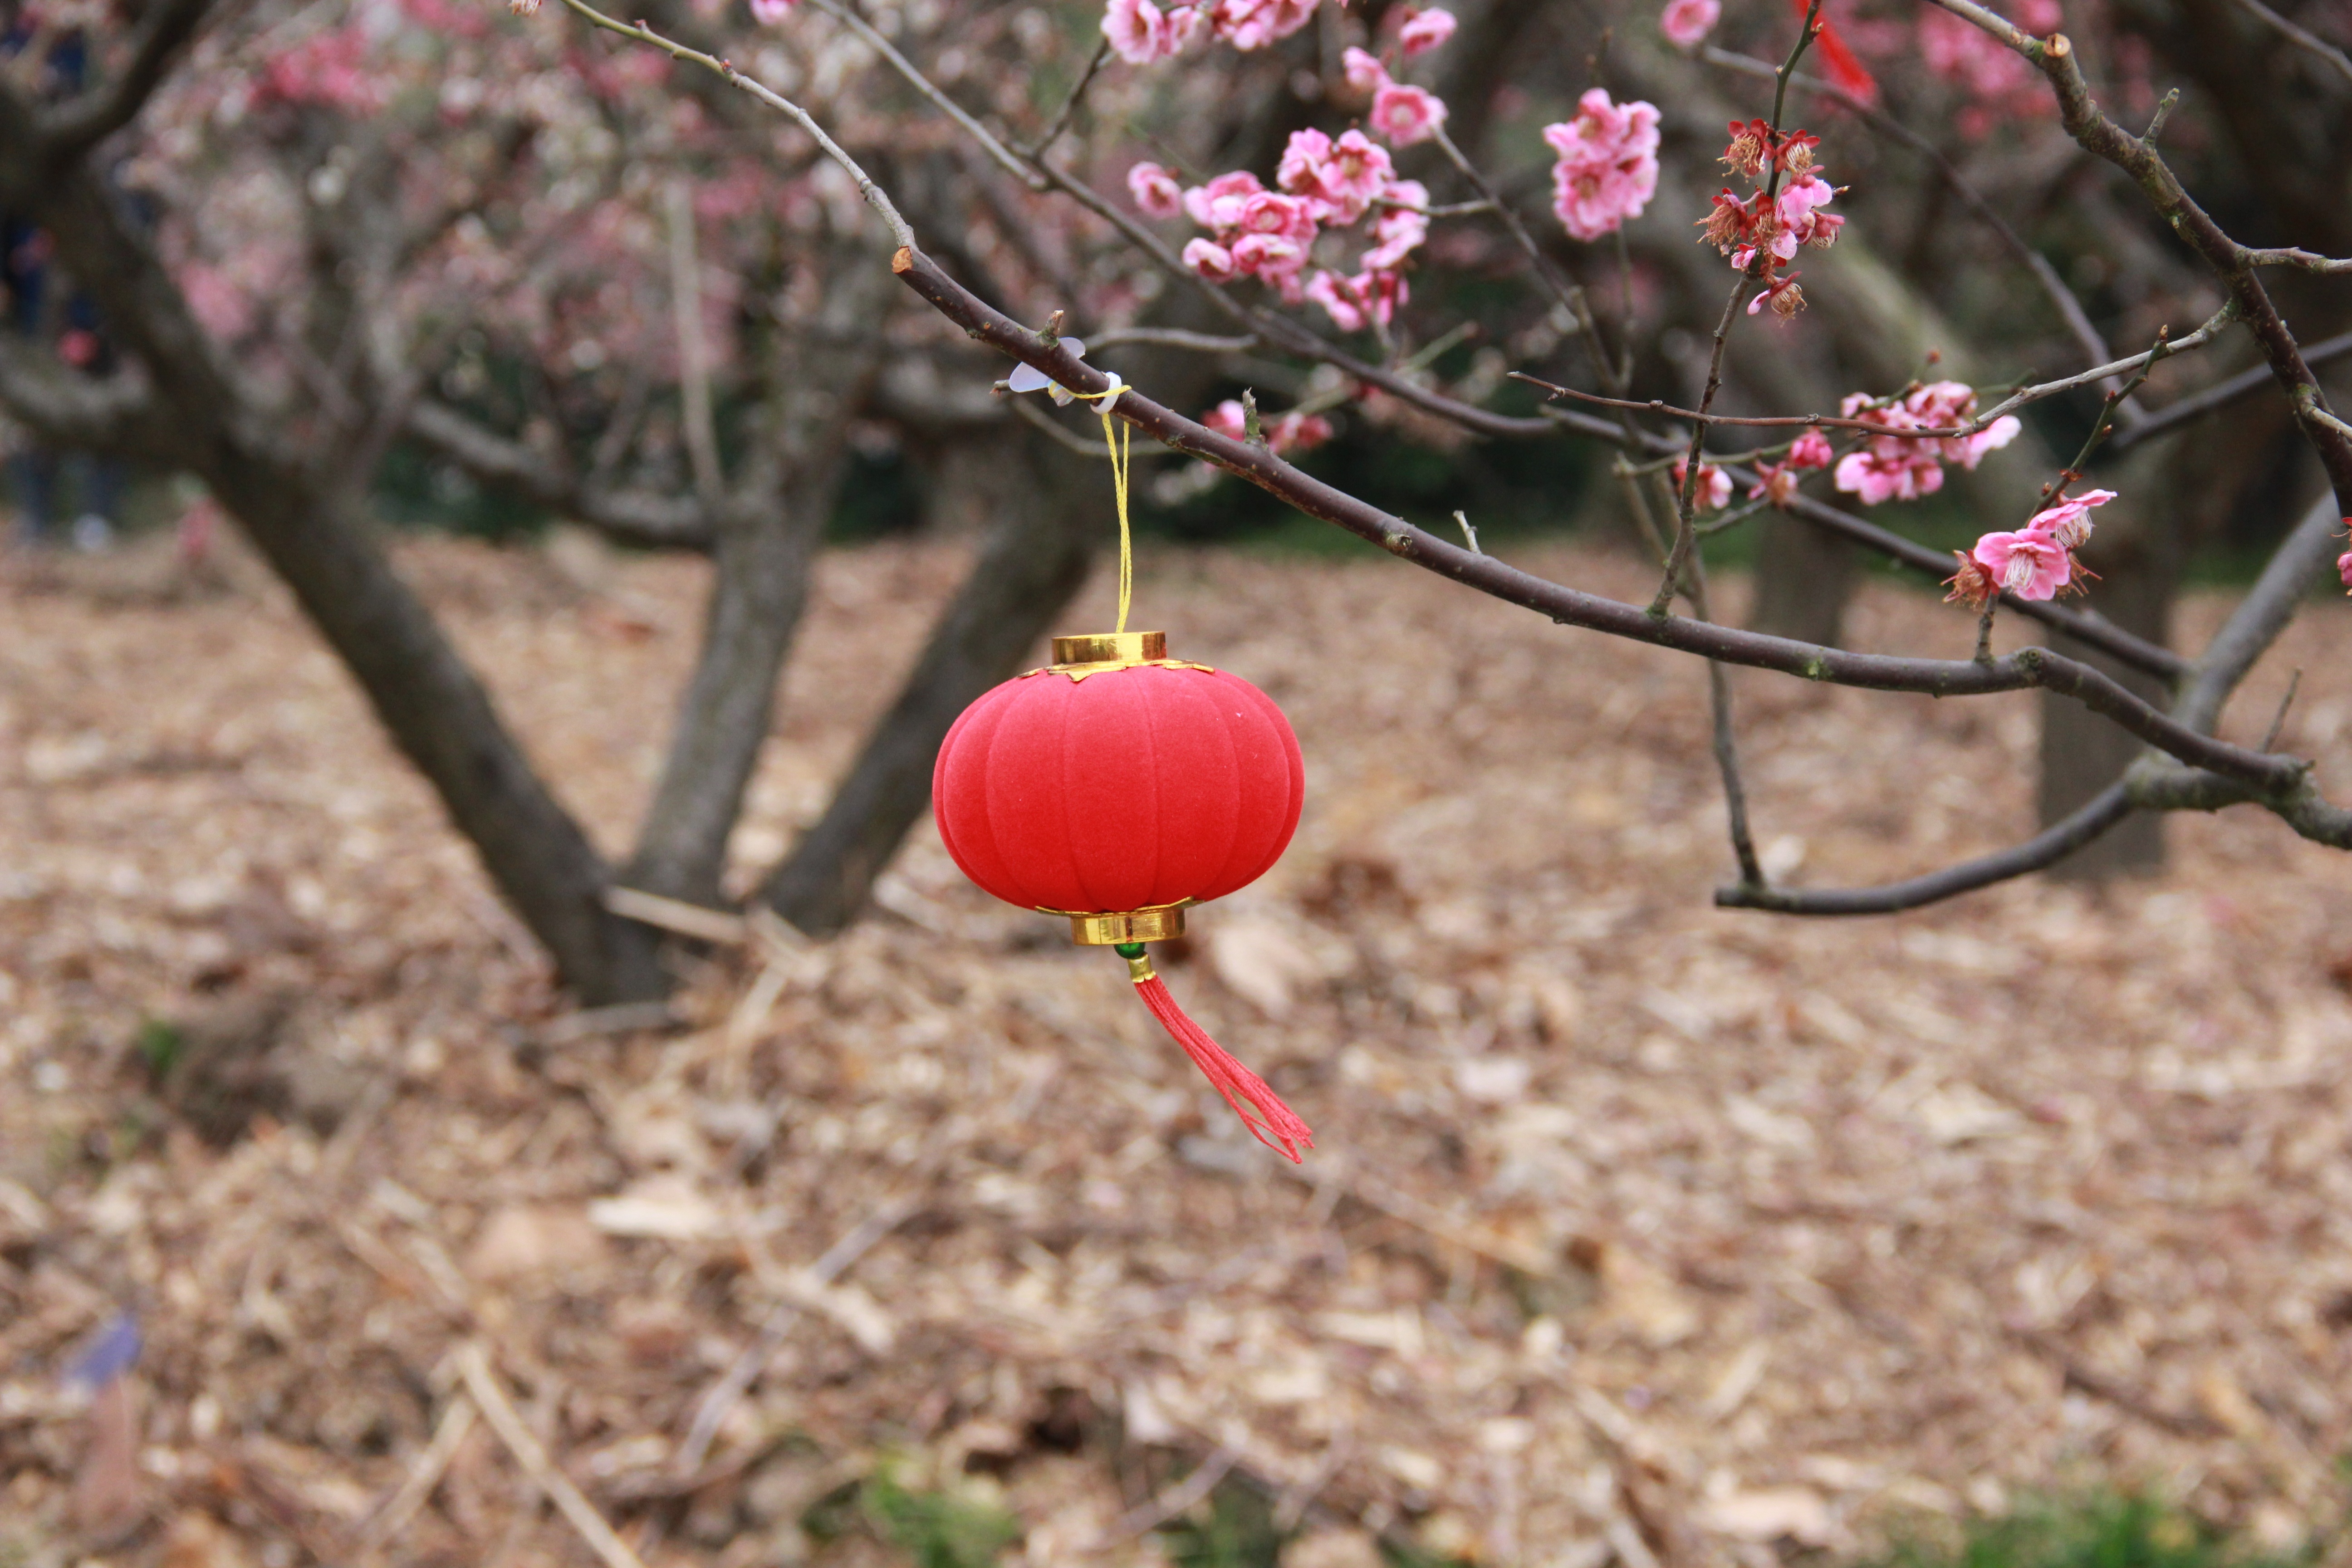
tree, nature, branch, blossom, plant, leaf, flower, food, spring, lantern, produce, autumn, botany, flora, season, macro photography, plum blossom, flowering plant, land plant, chinese elements